Thomas McIlvaine

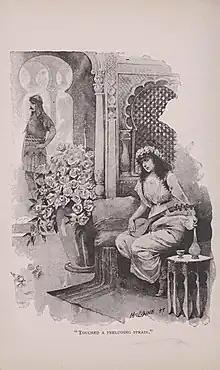
Illustration from Lalla Rookh by Thomas McIlvaine

McIlvaine was primarily noted as an illustrator. He contributed 100 illustrations to an 1890 edition of Thomas Moore's poem "Lalla Rookh". In 1893 he provided twelve full-page watercolors, twelve full-page halftones, and other smaller illustrations for Frederick A. Stokes Company's edition of "Lucile" by Robert Bulwer-Lytton (writing as "Owen Meredith").